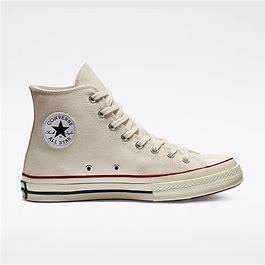
Brand: Converse
Model: Chuck 70 Hi Canvas